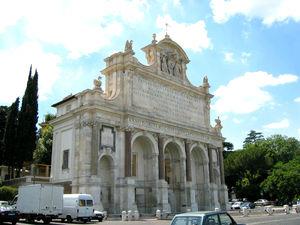
La Fontana dell'Acqua Paola, aussi connue sous le nom de Il Fontanone, est une fontaine monumentale en portique située sur le Janicule, près de l'église San Pietro in Montorio, à Rome, Italie. Elle a été construite en 1612 pour marquer la fin de l'aqueduc Acqua Paola, restauré par le pape Paul V ; la fontaine tient son nom de ce pape. Elle a été la première fontaine importante sur la rive gauche du Tibre.